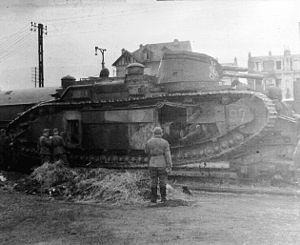
Char FCM 2C n° 97 «
Le char FCM 2C, est un char super-lourd conçu à la fin de la Première Guerre mondiale. Il n'a jamais pu être employé au combat.